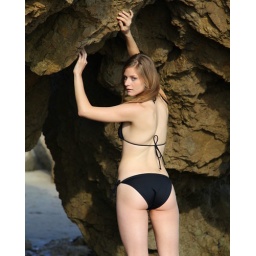
Photoshoot of a pretty model with long blonde hair and blue eyes in a black bikini.